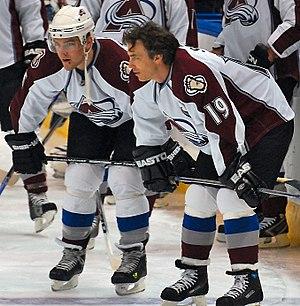
Paul Stastny est un joueur professionnel binational canado-américain de hockey sur glace évoluant dans la Ligue nationale de hockey en tant que centre. Il joue actuellement pour les Golden Knights de Vegas, et a joué auparavant pour l'Avalanche du Colorado, les Blues de Saint-Louis et les Jets de Winnipeg.
Peter Šťastný est un joueur professionnel de hockey sur glace slovaque et qui a obtenu la citoyenneté canadienne par la suite. De 2004 à 2014, il est membre du Parlement européen.